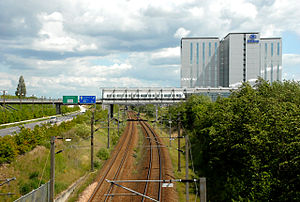
Kastrup
Københavns Metro passerer Kastrup.
Kastrup er en bydel i Storkøbenhavn, beliggende i Tårnby Kommune på Amager. Kommunen har 42.989 indbyggere.